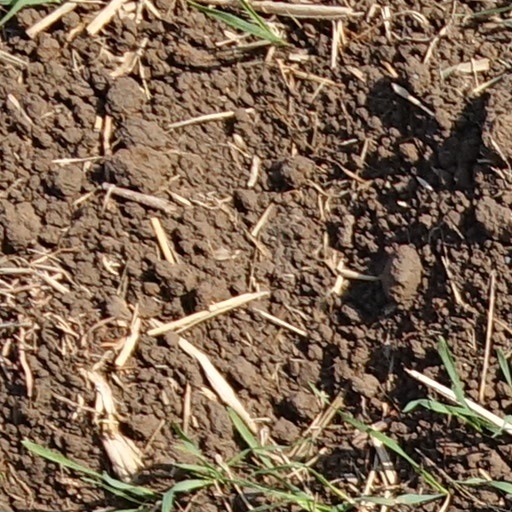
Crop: wheat